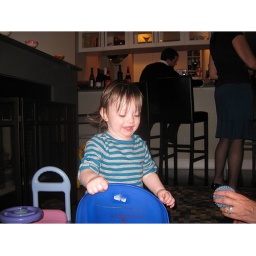
Coco in her favorite blue chair